Alsancak railway station

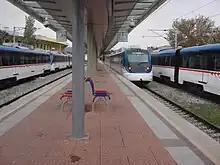
An İZBAN commuter train heading to the Cumaovası district of İzmir

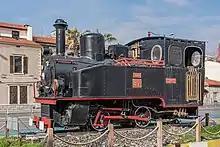
A preserved Henschel & Son steam locomotive from 1918, now exhibited as a monument in front of the Alsancak station building

Alsancak station has a unique layout, compared to other stations in Turkey. Tracks 1, 2, 3, 4, 5, 6 and 10 are currently used as a siding for trains. Alsancak has a main staffed station building, built in 1938, with a ticket and information booth. The 1871 clock tower station is now the headquarters for District 3. The depots behind the clock tower station are used for storing switchers and railcars. The headquarters of İZBAN are in a new building, built in 2002, next to the commuter rail platforms.